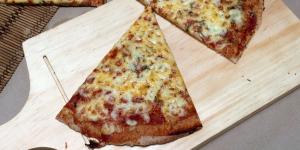
pizza vegetariana con queso